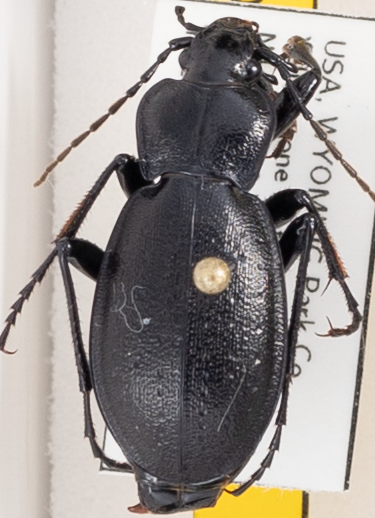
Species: Carabus taedatus agassii
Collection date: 2023-08-16
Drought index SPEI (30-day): -0.114
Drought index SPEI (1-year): -0.058
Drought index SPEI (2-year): -0.18